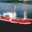
Label: ship